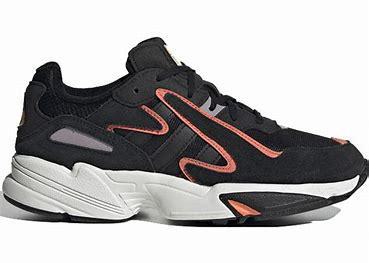
Brand: Adidas
Model: Yung 96 Chasm